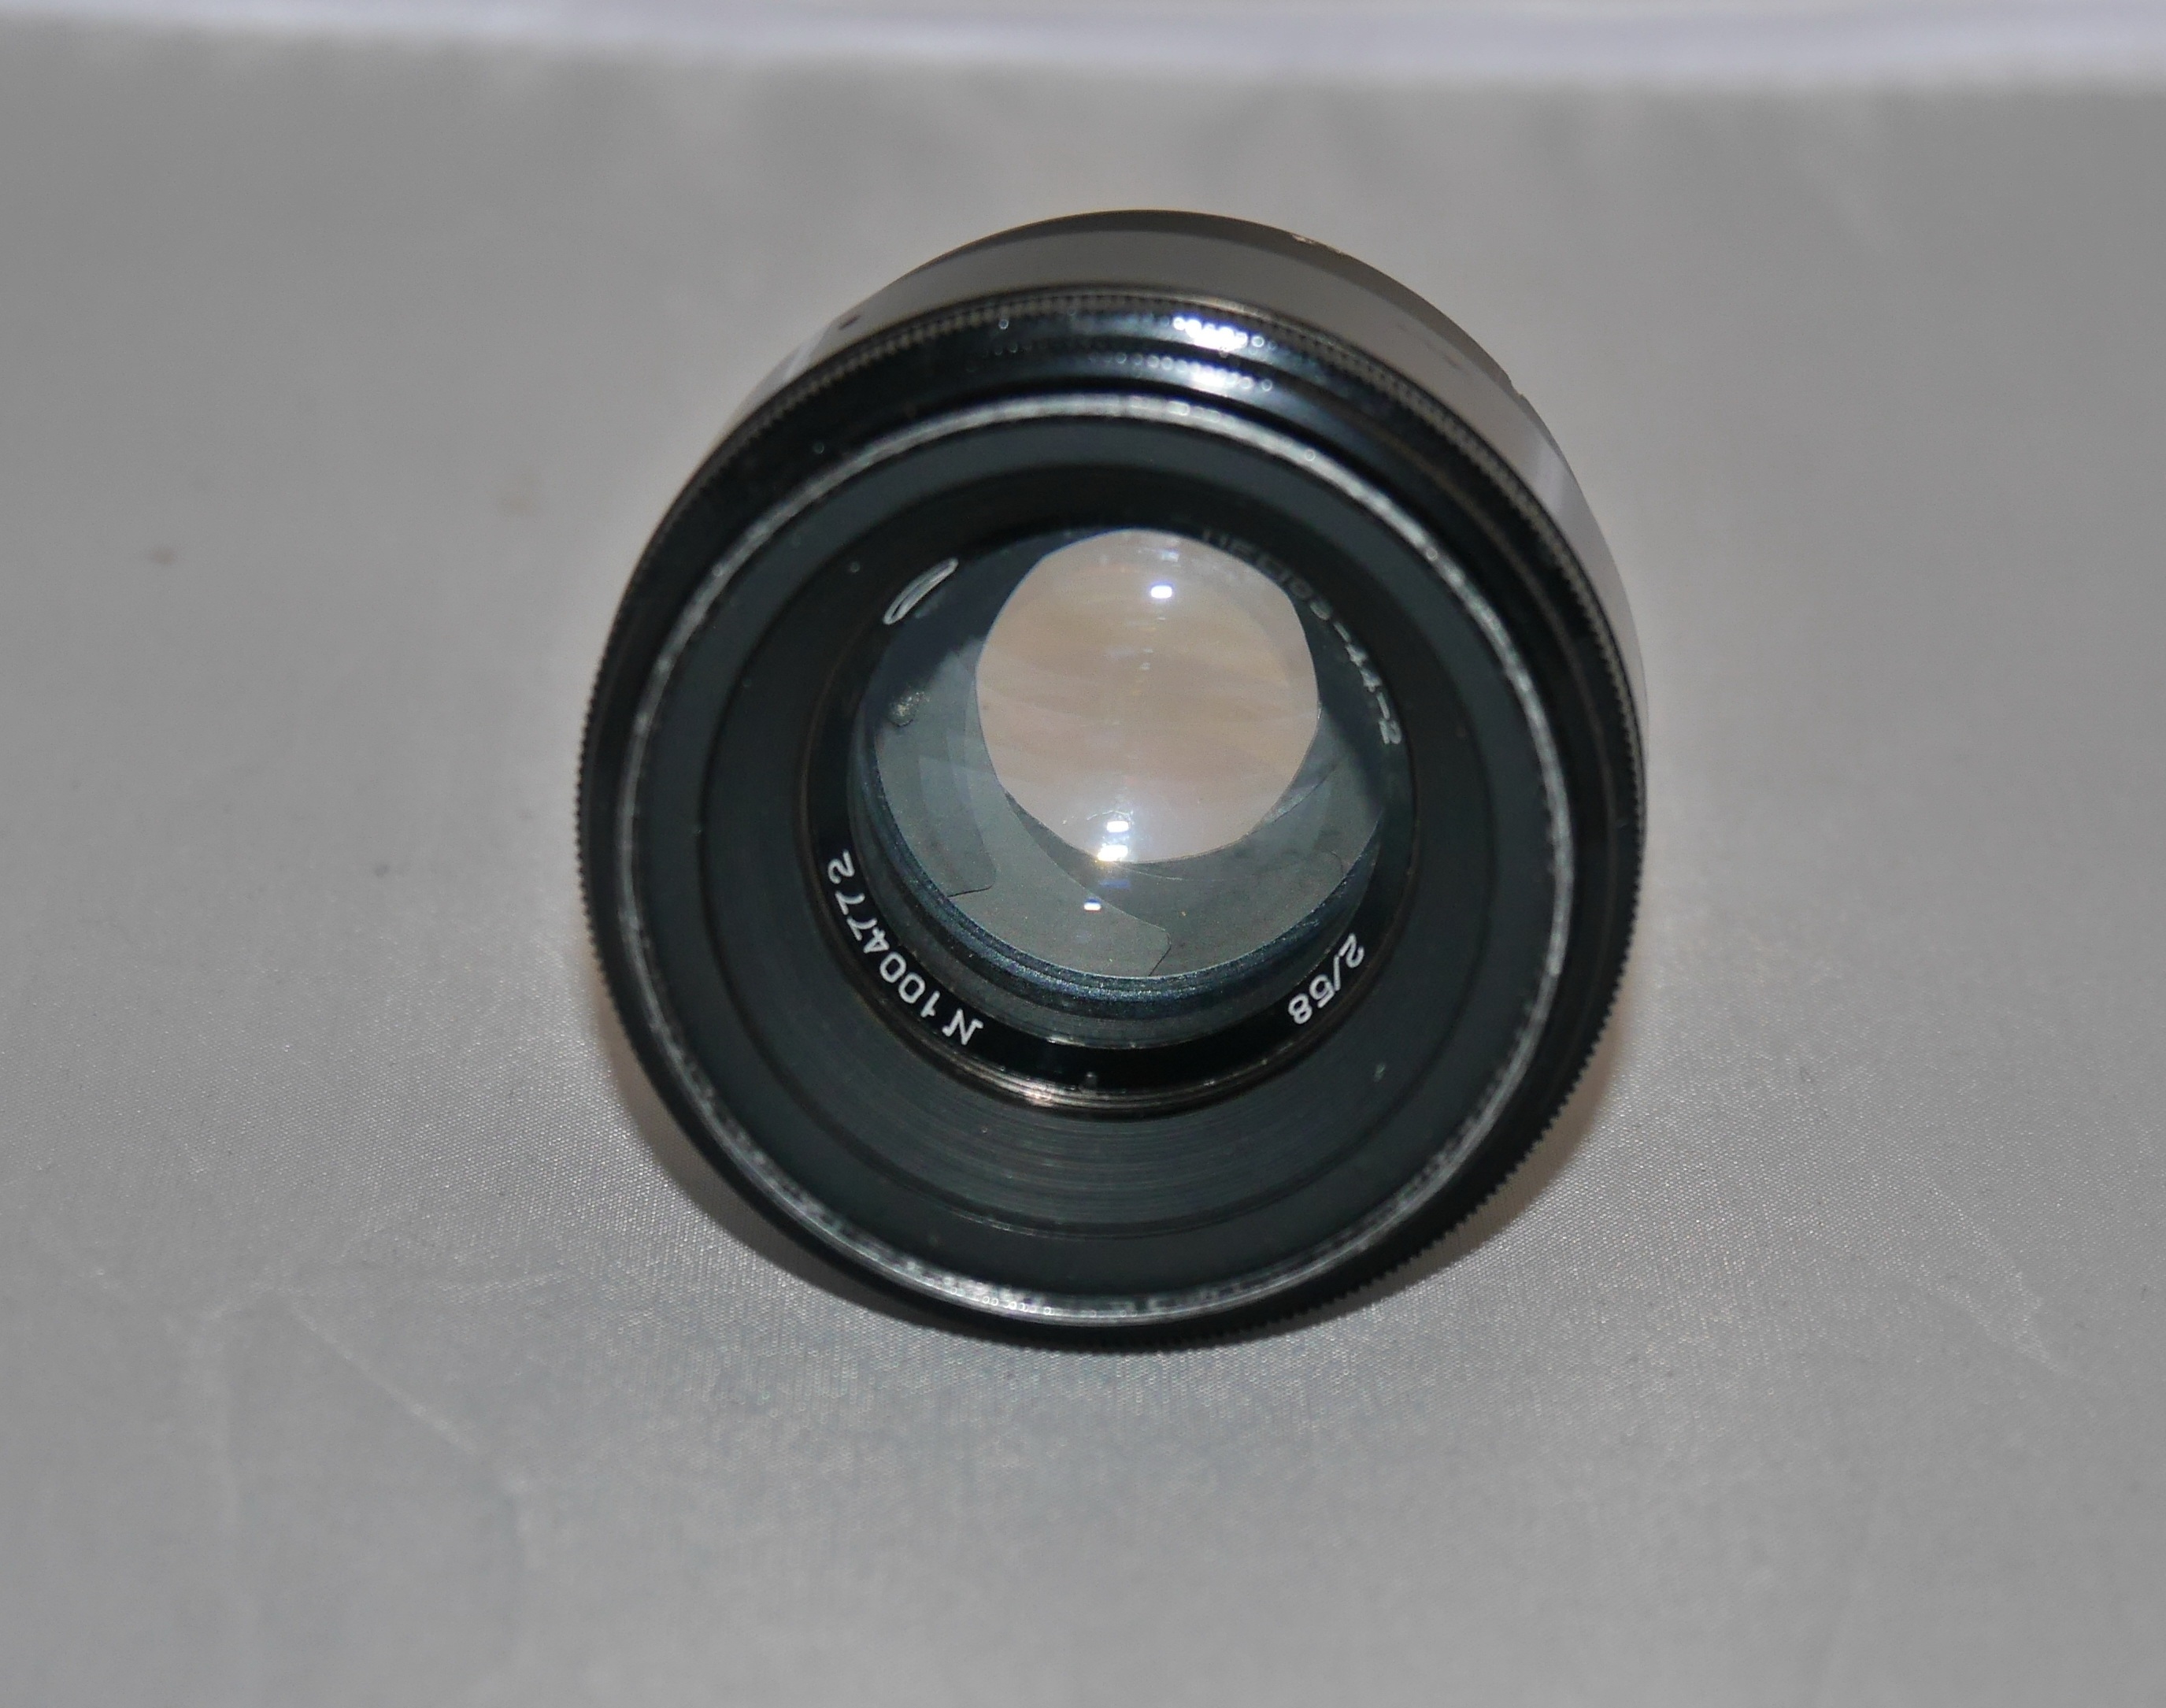
wheel, lens, spoke, tire, vintage camera, product, rim, camera lens, bearing, slr camera, zenit b, automotive tire, teleconverter